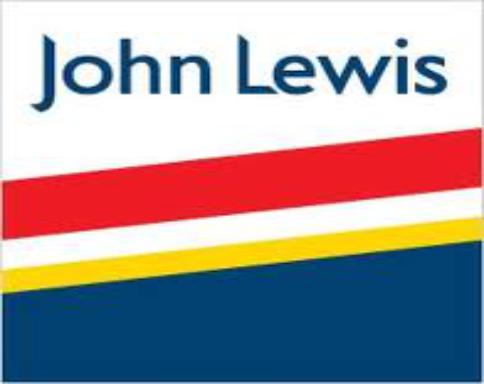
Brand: John Lewis
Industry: Others